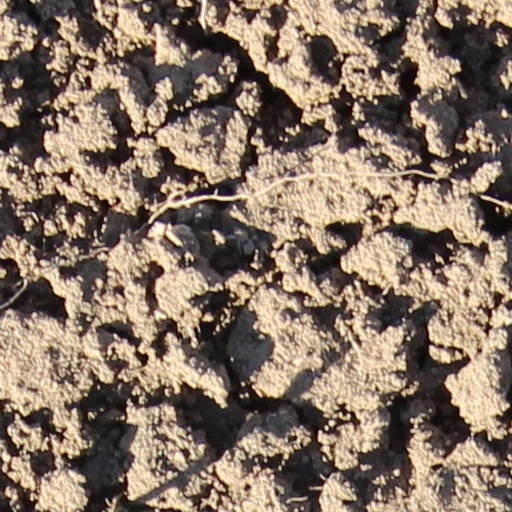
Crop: wheat